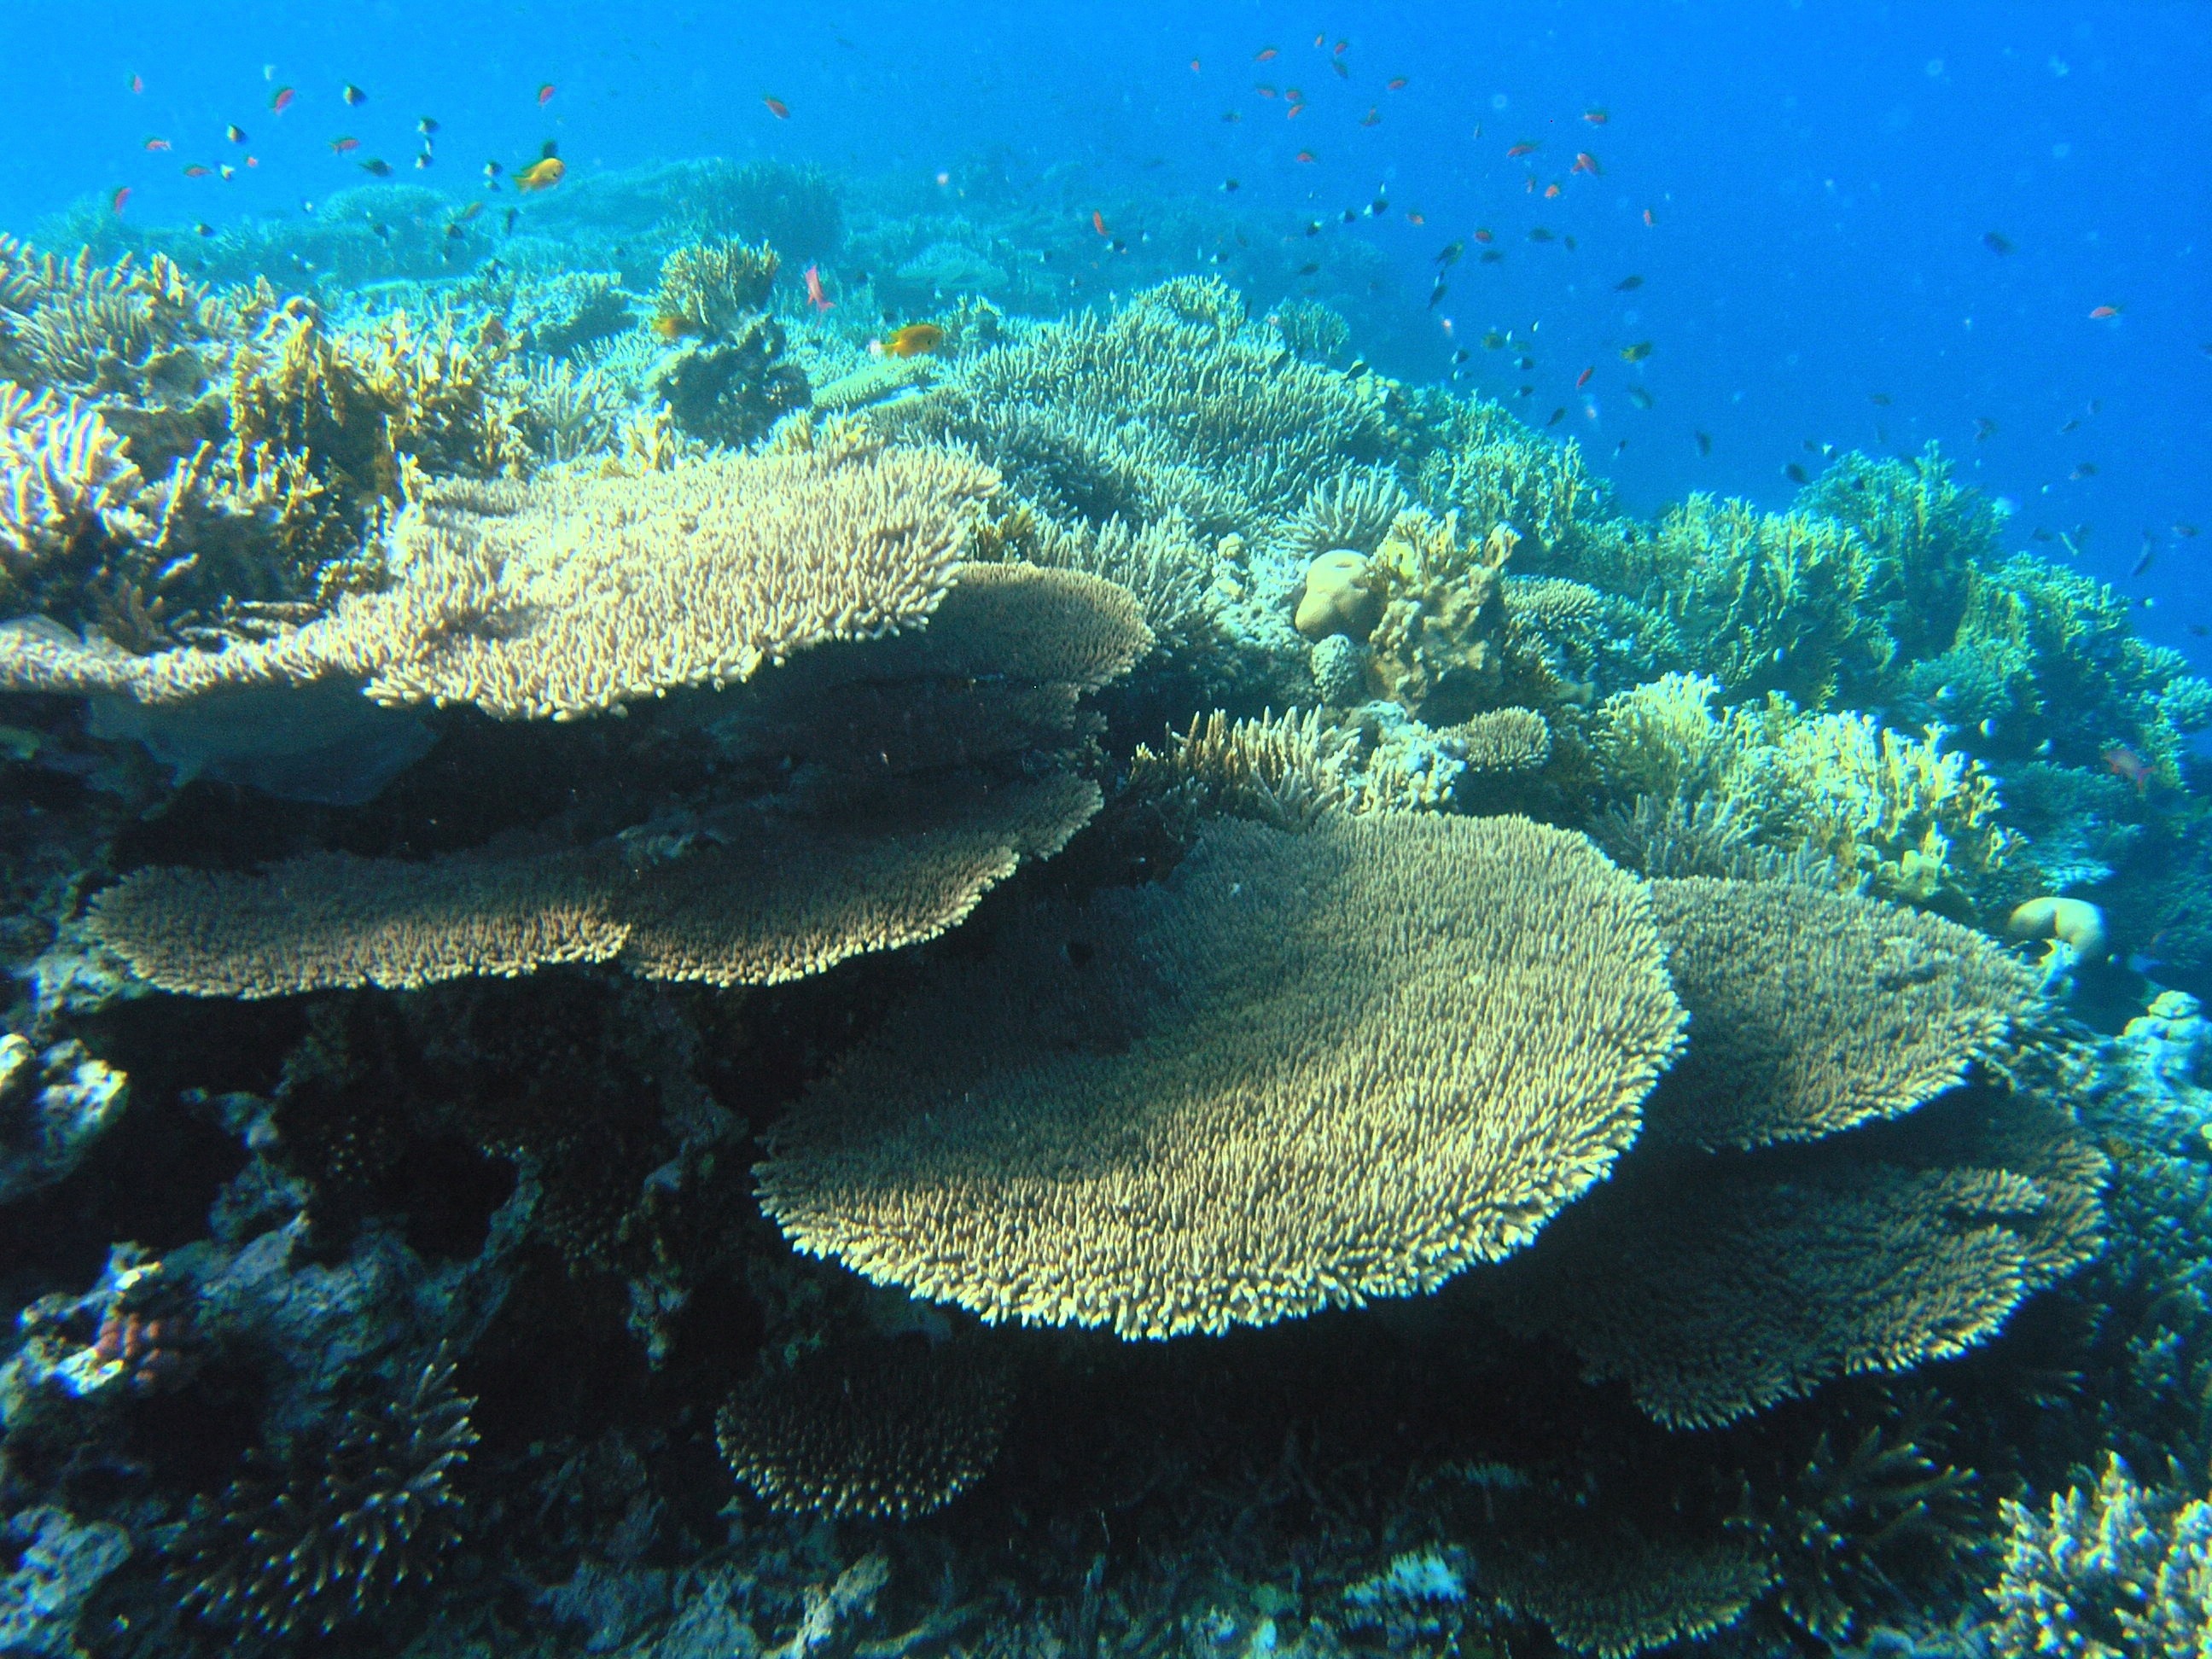
sea, water, ocean, underwater, biology, blue, coral, coral reef, invertebrate, reef, living, sea life, beautiful, habitat, natural environment, marine biology, coral reef fish, stony coral